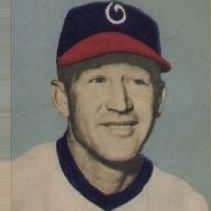
Age: 28